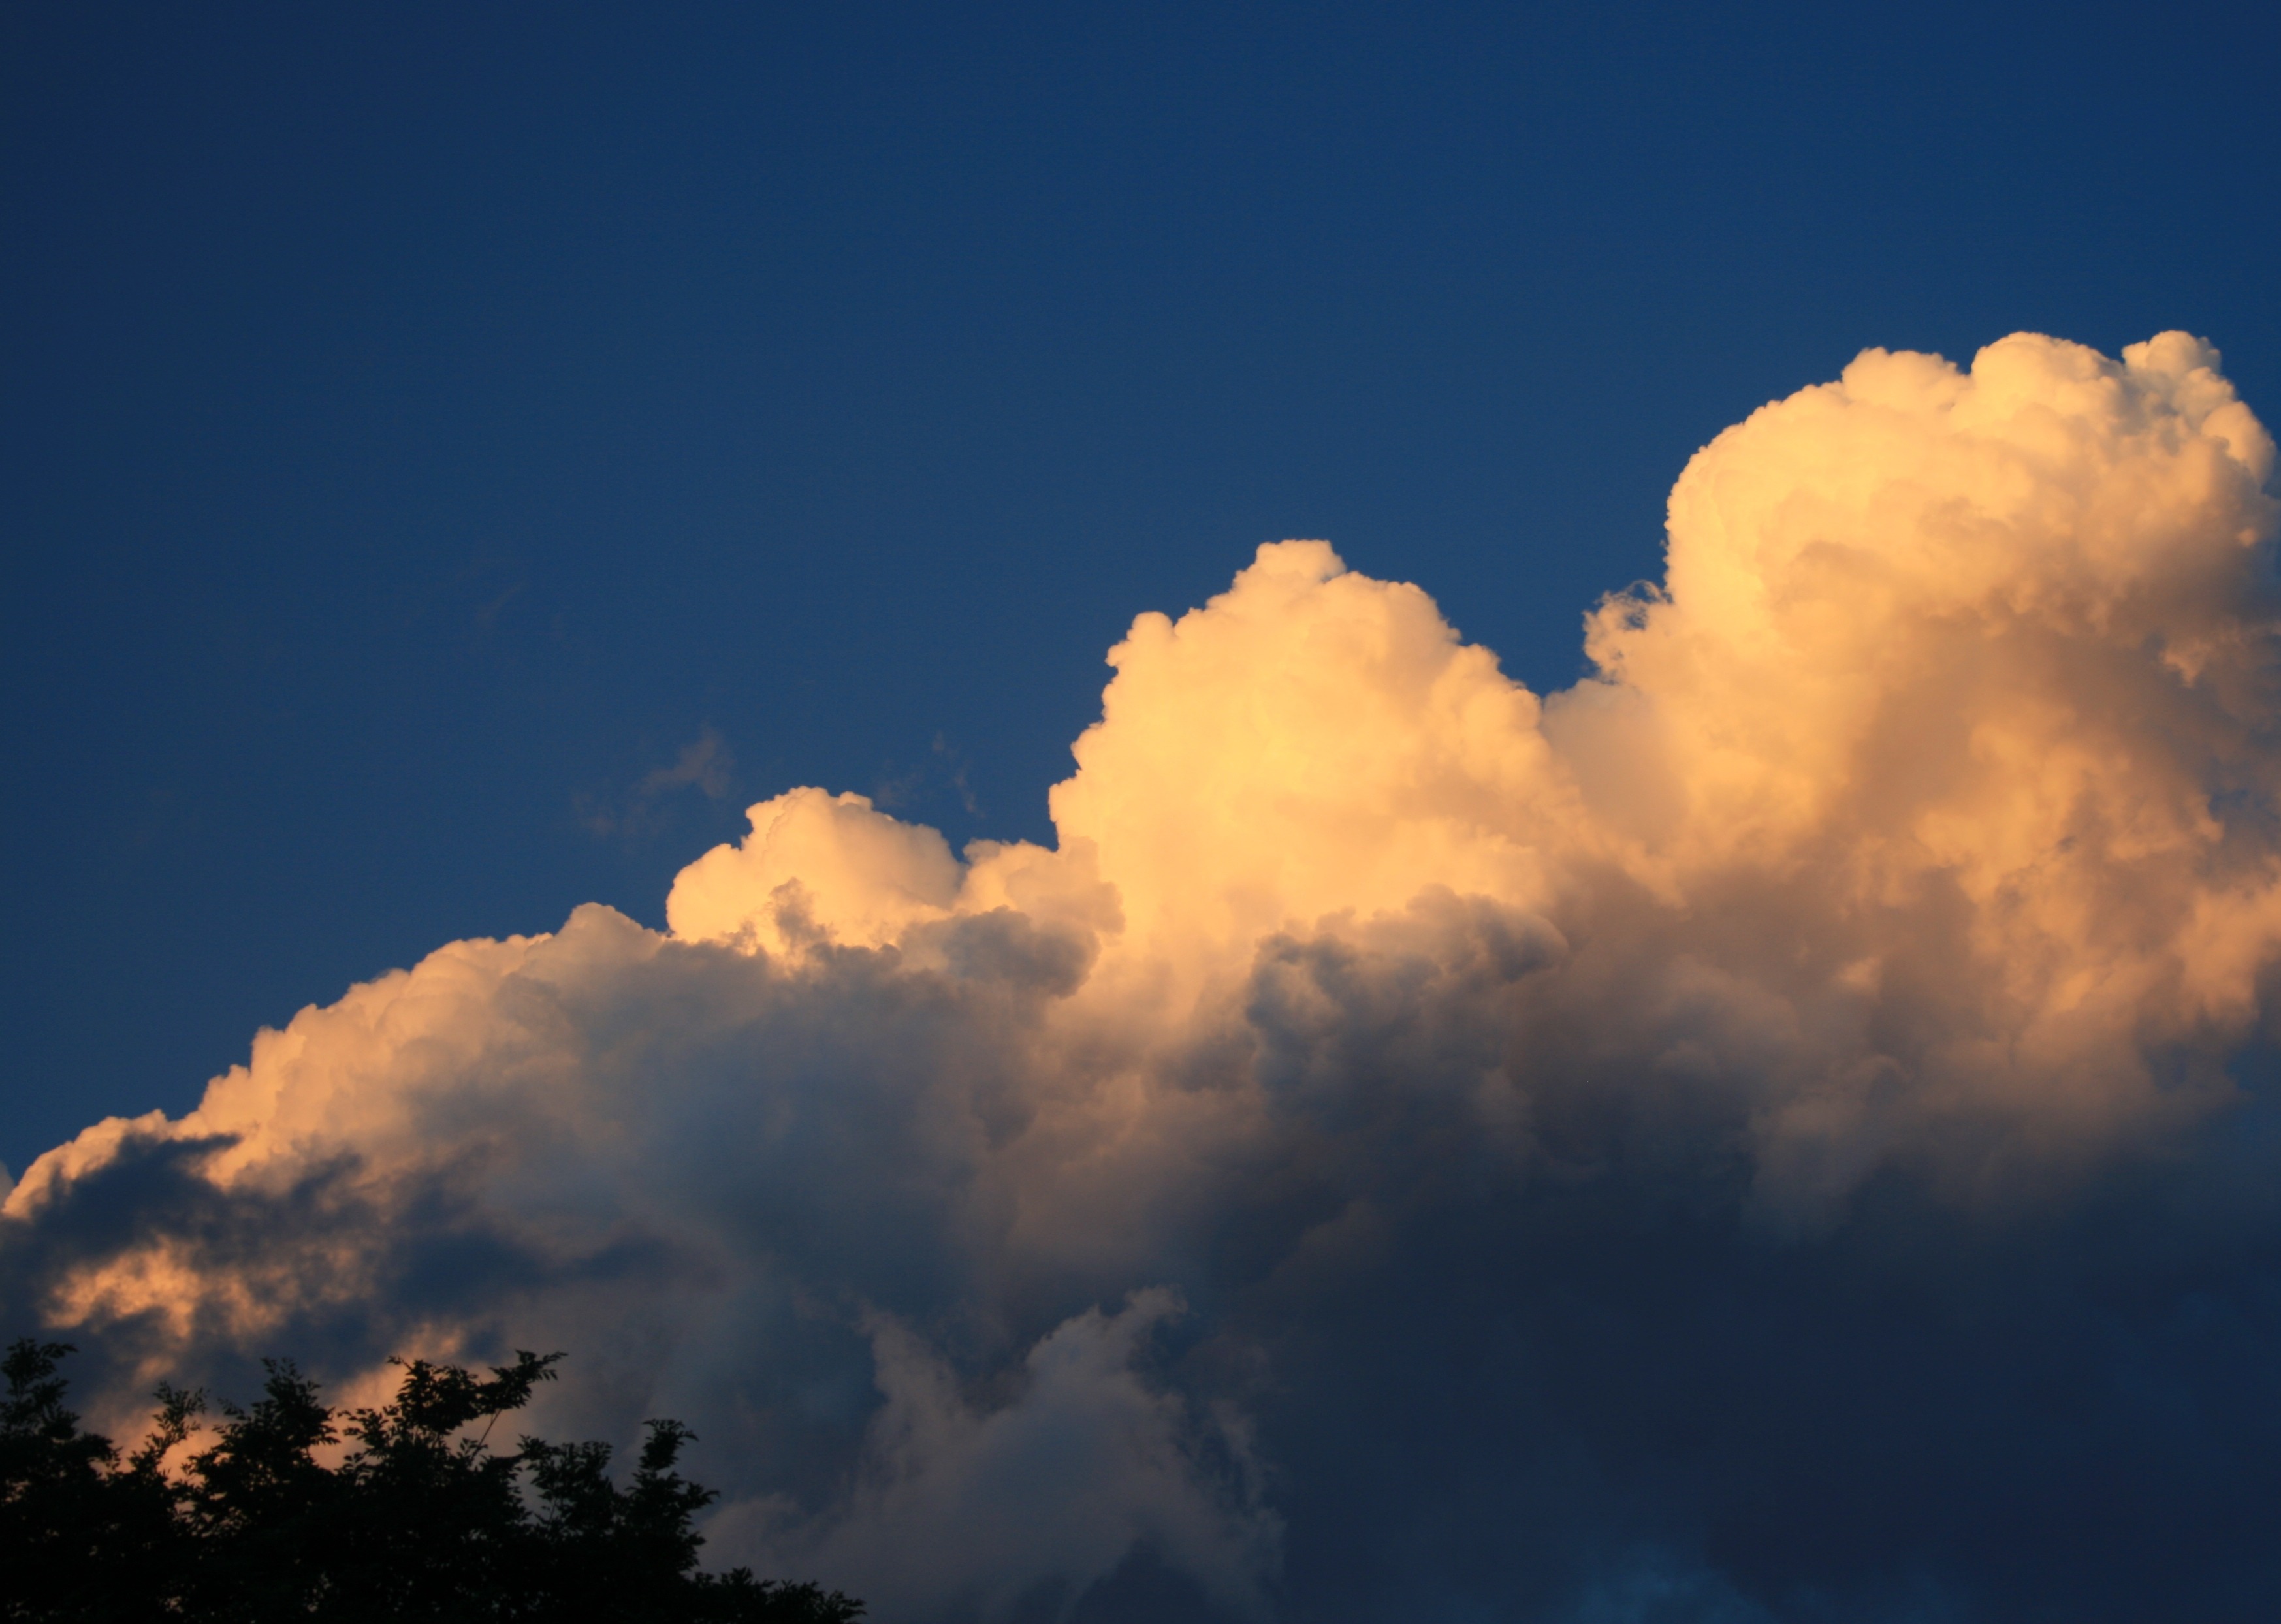
light, cloud, sky, sunlight, atmosphere, dusk, daytime, weather, cumulus, large, afterglow, meteorological phenomenon, atmosphere of earth